Umaru Sanda Amadu

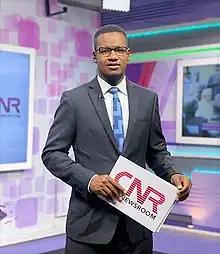
Umaru Sanda Amadu at Citi TV

Umaru Sanda Amadu is a Ghanaian media personality and broadcast journalist on Citi FM and Citi TV conglomerate. He anchors news bulletins including "Eyewitness News" on radio and "CitiNewsroom" on TV. He also hosts the weekly "FaceToFace" personality-driven discussion show on Citi TV. Umaru Sanda is known in the media fraternity as the 'cowboy journalist'; taking inspiration from his days as a herdsman before joining the media profession. He is the youngest of seven children three brothers and four sisters who did not have formal education.